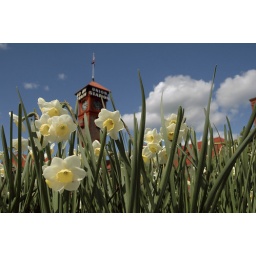
Print available in 4x6, 5x7, 8x10, and 8x8 (square)|Available in lustre or glossy/No border, black or white border